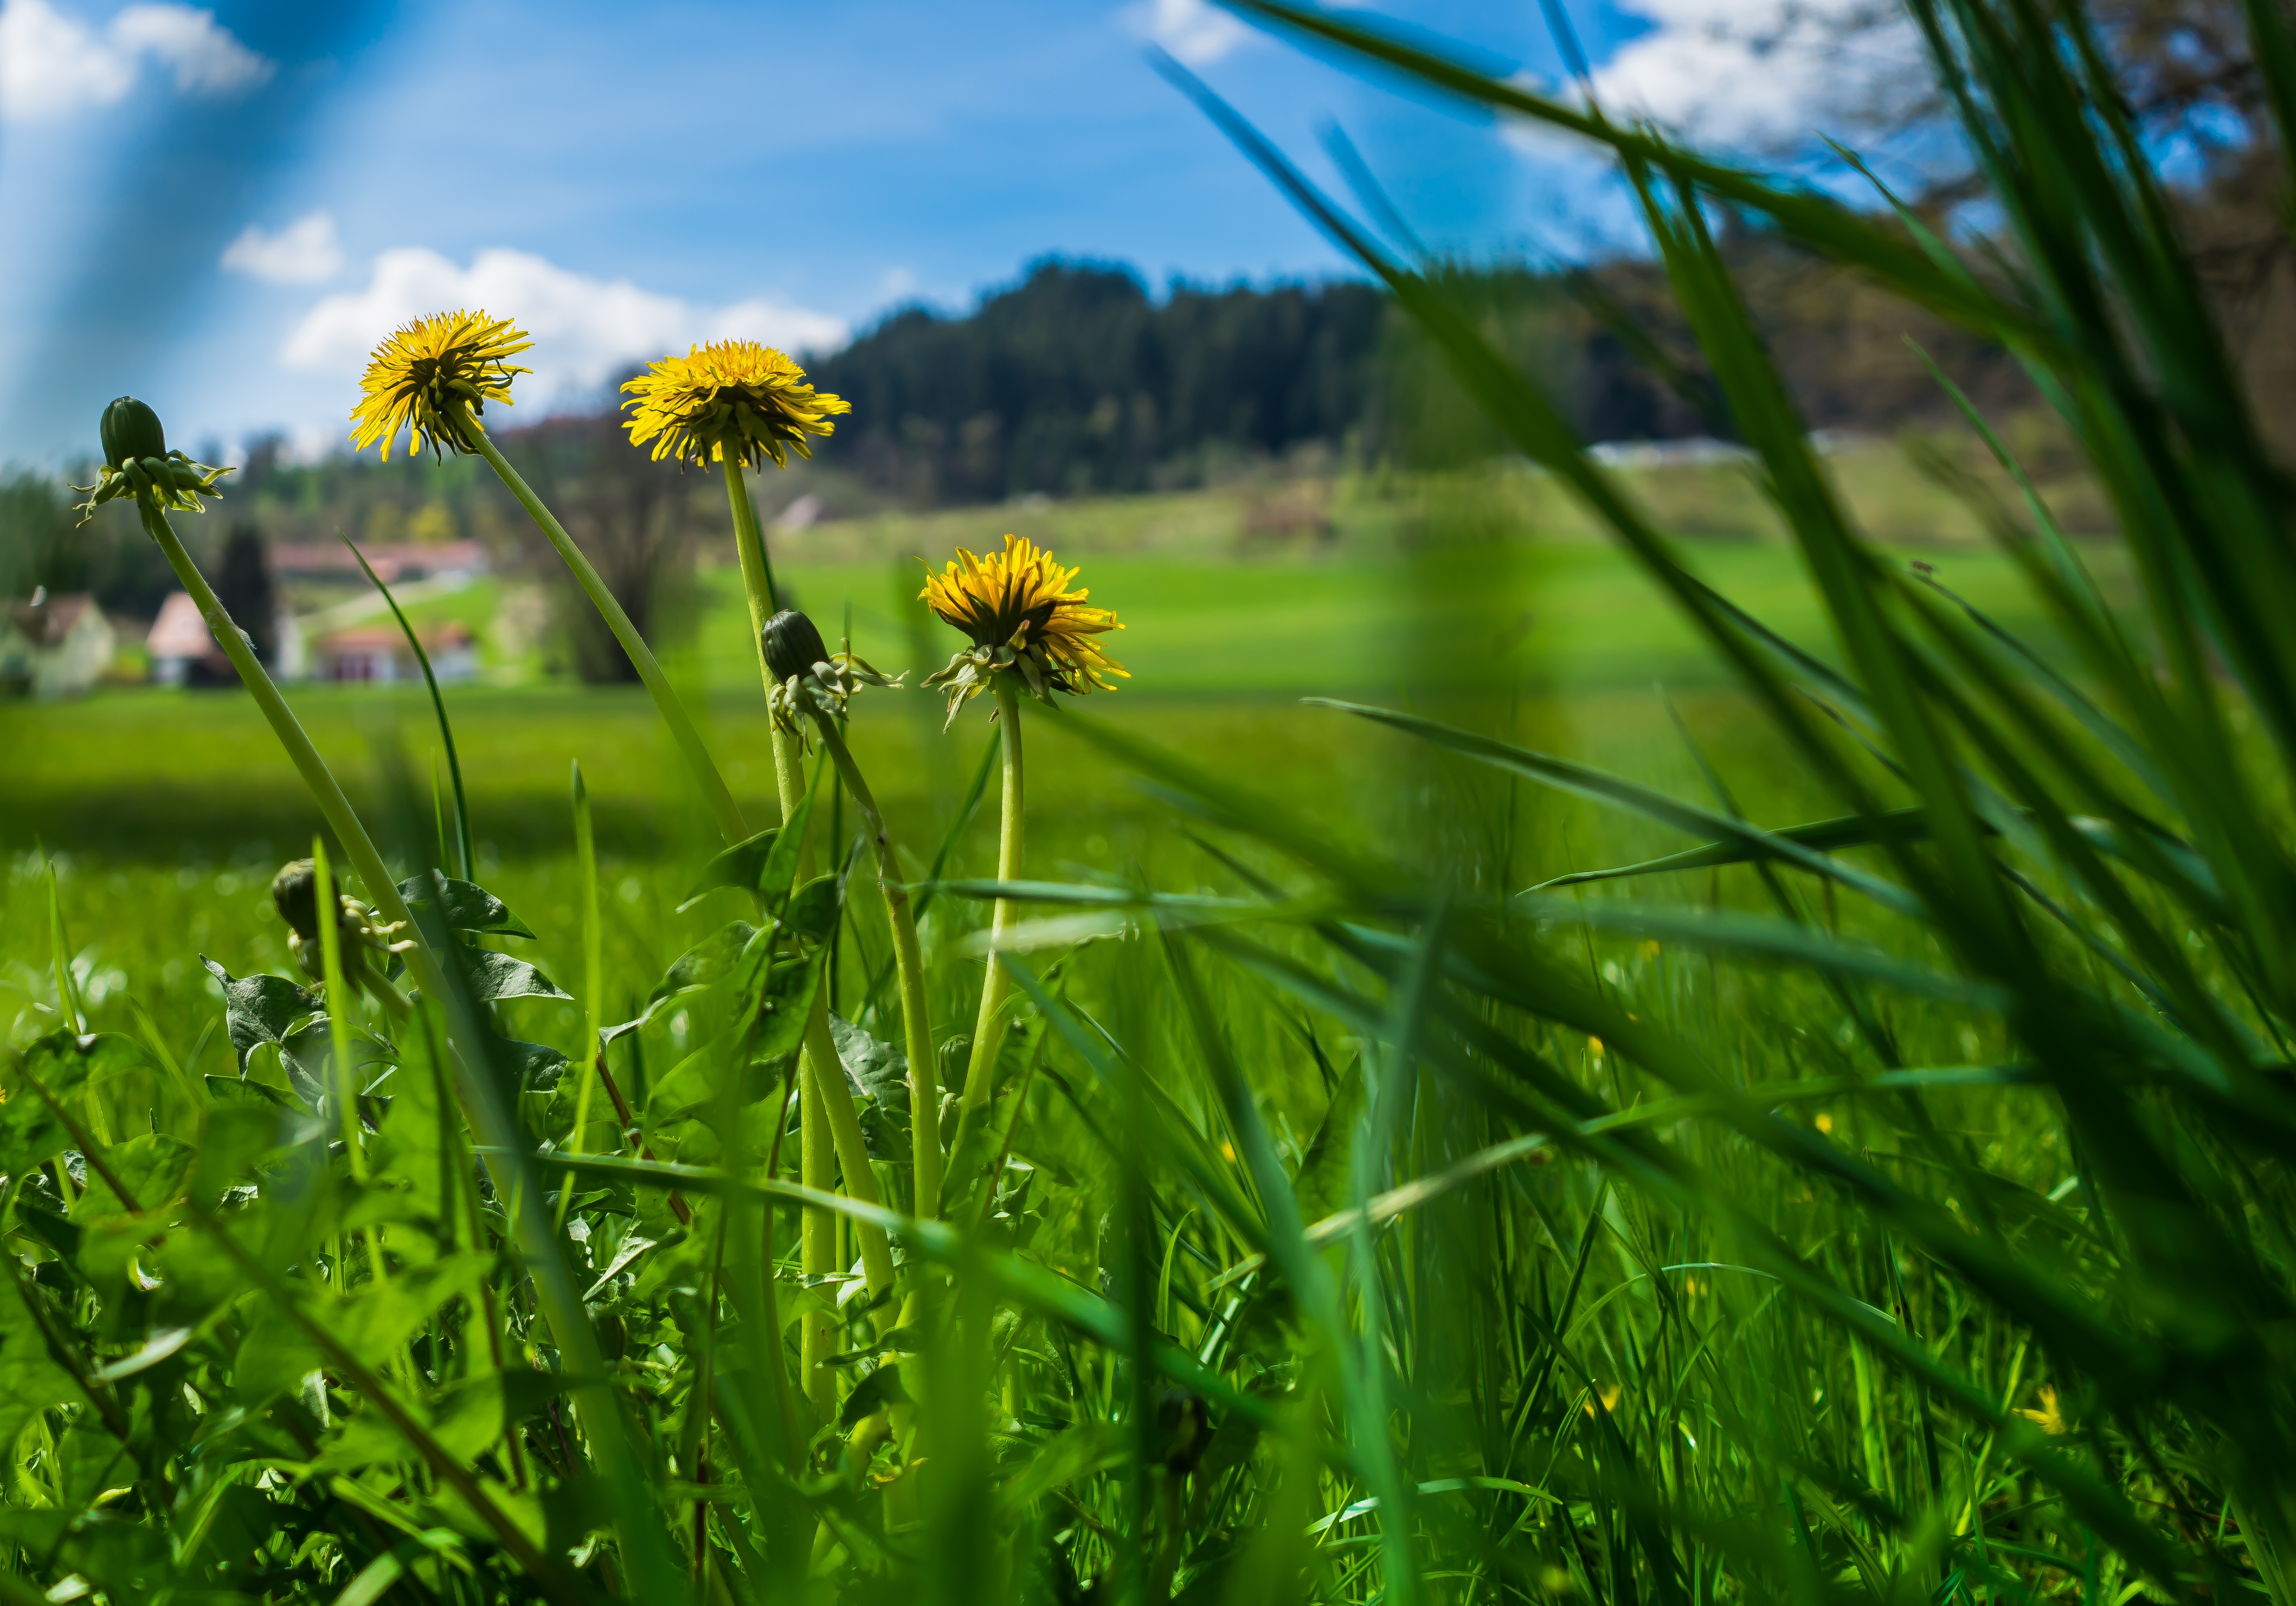
nature, grass, blossom, bokeh, plant, sky, field, lawn, meadow, dandelion, prairie, sunlight, leaf, flower, bloom, summer, green, botany, yellow, close, flora, wildflower, green plant, leaves, full, background, grassland, vegetation, beautiful, habitat, macro photography, rural area, flowering plant, summer flower, desktop background, summer plant, screen background, natural environment, grass family, plant stem, land plant